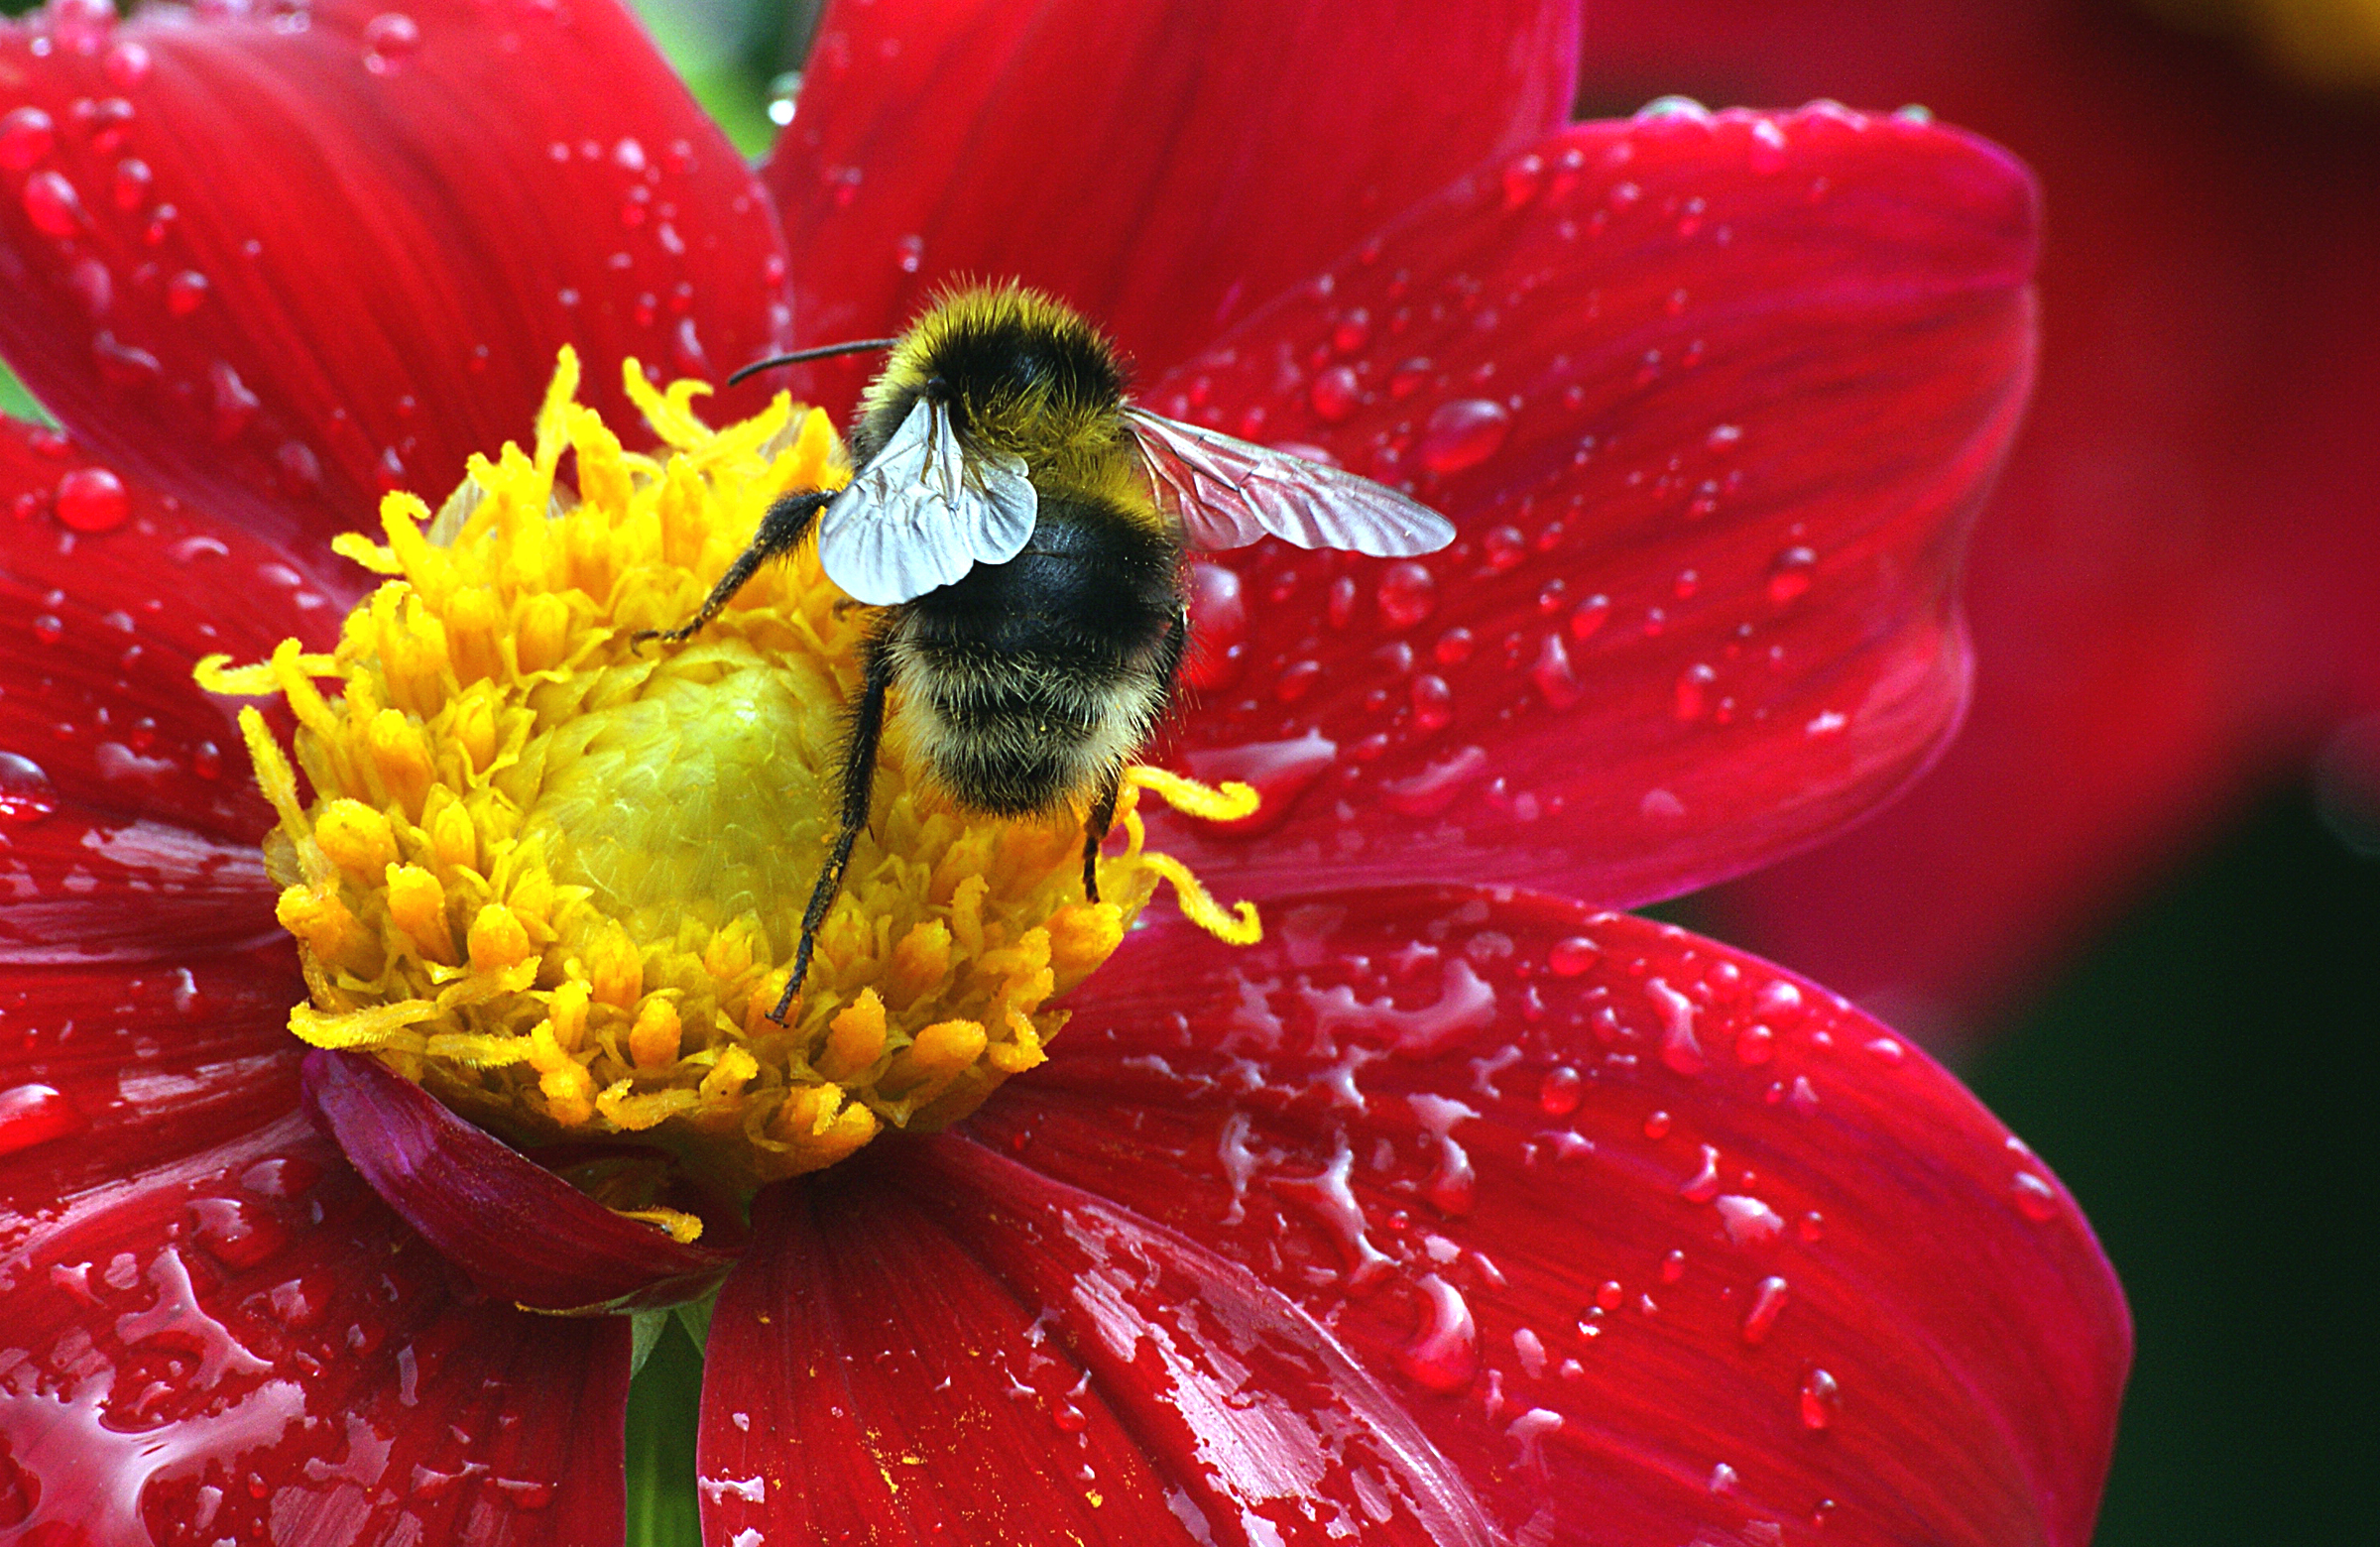
blossom, plant, photography, flower, petal, pollen, red, insect, flora, invertebrate, flowers, close up, bee, blooms, tuberous, dahlias, flowermacro, herbaceous, perennialplants, bumblebee, nectar, macro photography, flowering plant, land plant, membrane winged insect